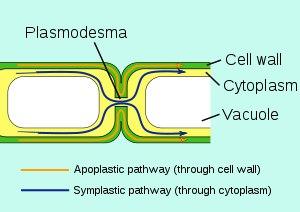
Le symplasme désigne le continuum intracellulaire formé par les cellules végétales par le biais des plasmodesmes. Les cytoplasmes de cellules ainsi reliés ne forment alors qu'un seul compartiment partagé par toutes les cellules. La taille des plasmodesmes régule la taille des solutés pouvant naviguer activement depuis une cellule vers une autre. Dans les racines, le symplasme assure le passage de l'eau et des solutés du sol vers le cylindre central où siègent les faisceaux conducteurs de sève. La voie symplasmique y est rendue obligatoire par la présence des cadres de Caspary dans l'endoderme qui obstruent la voie apoplasmique.
L'apoplasme désigne le continuum extracellulaire formé par les parois pectocellulosiques et les espaces vides entre les cellules végétales. L'eau et les solutés peuvent y naviguer par diffusion passive non sélective. Dans les racines, la voie symplasmique est rendue obligatoire, lors de la traversée de l'endoderme, pour permettre le passage de l'eau et des solutés de l'écorce vers le cylindre central où siègent les faisceaux conducteurs de sève, les cadres de Caspary des cellules de l'endoderme obstruant la voie apoplastique pour les Angiospermes Dicotylédones. Les cellules de l'endoderme étant épaissies en U pour les Angiospermes Monocotylédones, le passage se fait donc par voie symplasmique au travers de cellules non épaissies de l'endoderme, situées généralement en vis-à-vis des pôles des tissus conducteurs.